Twitter Power

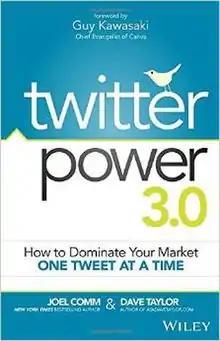
Cover

Twitter Power: How to Dominate Your Market One Tweet at a Time is a book about Twitter by Joel Comm published in 2009. It introduces readers to Twitter, explaining how to create a Twitter account, market their brands, and gain Twitter followers.